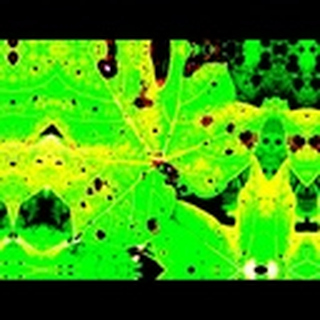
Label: cotton_target_spot